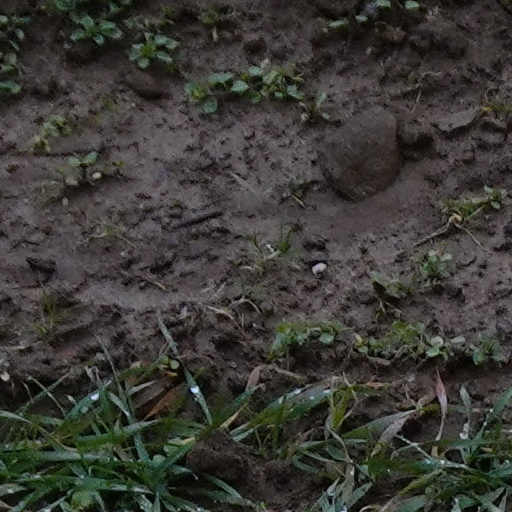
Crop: wheat